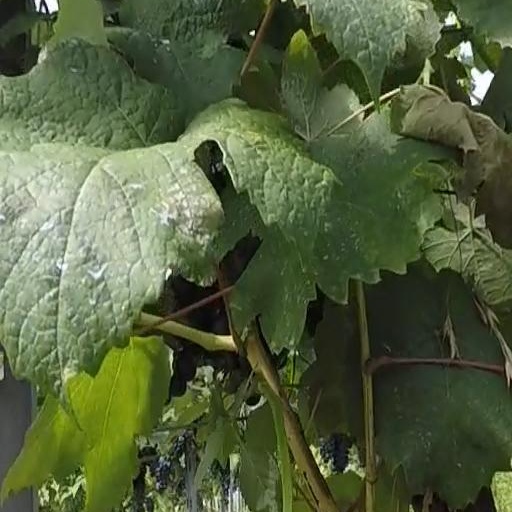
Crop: grape